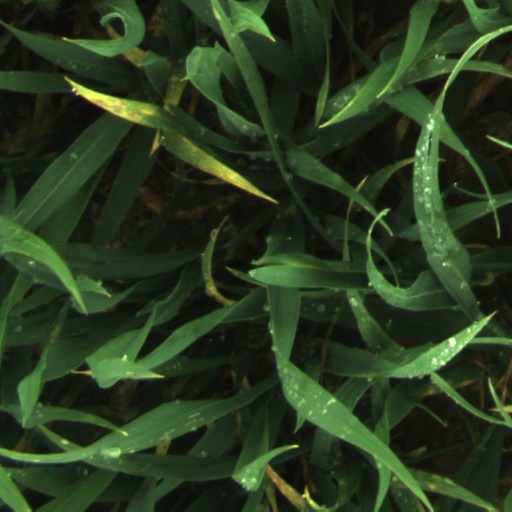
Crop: wheat